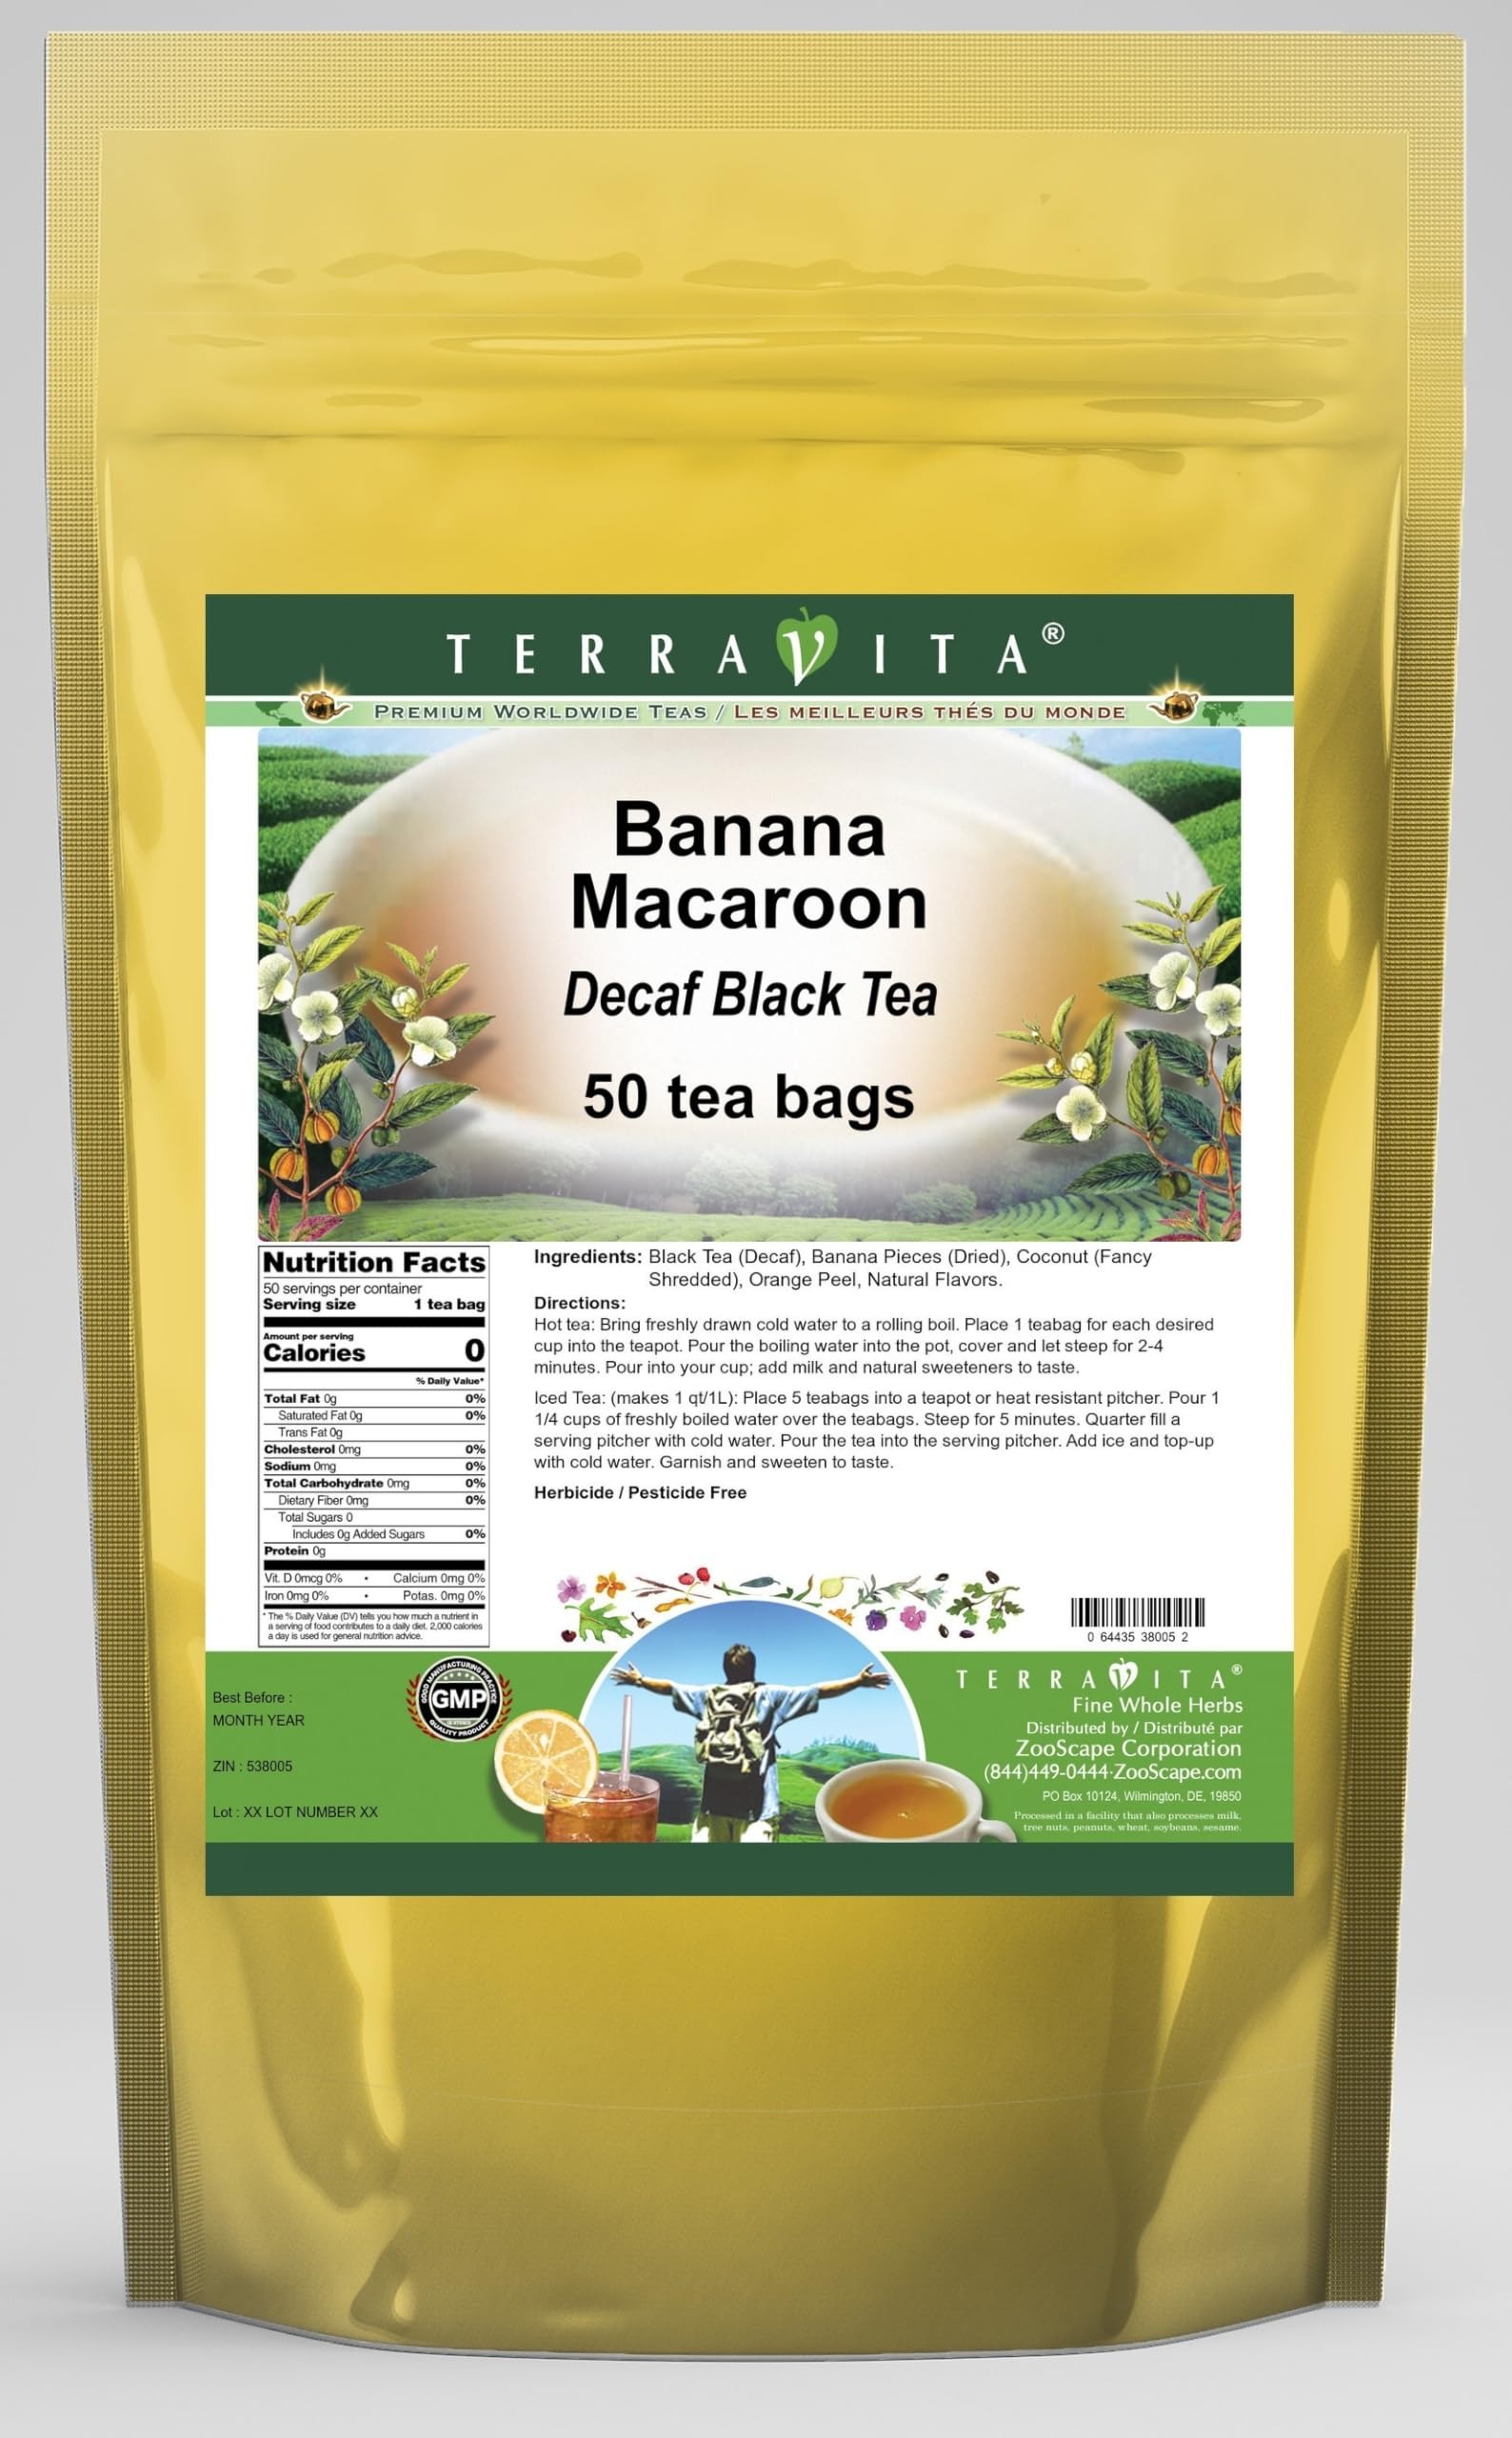
Item Name: Banana Macaroon Decaf Black Tea (50 tea bags, ZIN: 538005)
Bullet Point 1: Our Banana Macaroon Decaf Black Tea is a wonderful flavored decaffeinated Black tea with Banana Pieces, Coconut and Orange Peel. You will enjoy the simple and elegant Banana Macaroon taste! - Ingredients: Decaf Black tea, Banana Pieces, Coconut, Orange Peel and Natural Banana Macaroon Flavor.
Bullet Point 2: No fillers.
Bullet Point 3: Manufacturer: TerraVita
Bullet Point 4: Size: 50 tea bags
Bullet Point 5: Black Tea Bags - Packed in a convenient upright pouch!
Product Description: Our Banana Macaroon Decaf Black Tea is a wonderful flavored decaffeinated Black tea with Banana Pieces, Coconut and Orange Peel. You will enjoy the simple and elegant Banana Macaroon taste! - Ingredients: Decaf Black tea, Banana Pieces, Coconut, Orange Peel and Natural Banana Macaroon Flavor. - Hot tea brewing method: Bring freshly drawn cold water to a rolling boil. Place 1 teabag for each desired cup into the teapot. Pour the boiling water into the pot, cover and let steep for 2-4 minutes. Pour into your cup; add milk and natural sweeteners to taste. - Iced tea brewing method: (to make 1 liter/quart): Place 5 teabags into a teapot or heat resistant pitcher. Pour 1 1/4 cups of freshly boiled water over the teabags. Steep for 5 minutes. Quarter fill a serving pitcher with cold water. Pour the tea into the serving pitcher. Add ice and top-up with cold water. Garnish and sweeten to taste. - TerraVita is an exclusive line of premium-quality, natural source products that use only the finest, purest and most potent ingredients found around the world. TerraVita is hallmarked by the highest possible standards of purity, potency, stability and freshness. All of our products are prepared with the highest elements of quality control, from raw materials through the entire manufacturing process, up to and including the moment that the bottles or bags are sealed for freshness and shipped out to you. Our highest possible standards are certified by independent laboratories and backed by our personal guarantee. - TerraVita exists to meet and ensure your family's health and wellness without the harmful effects of chemicals and health products. We strive to make all of our products affordable and reliable and are constantly searching the market to maintain our affordability and to look f
Value: 50.0
Unit: Count

Price: 42.11